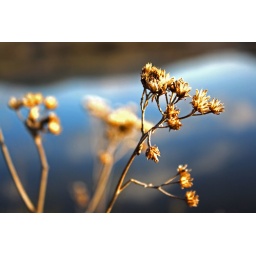
Dead flowers during winter, in Oak Ridge TN. They sit on the river bank in Melton Lake Park.